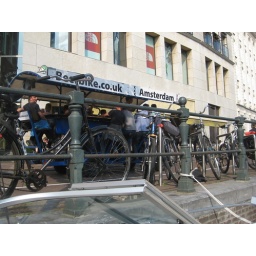
Hanging out near the flower market (Bloemenmarkt)